Anne Neu Brindley

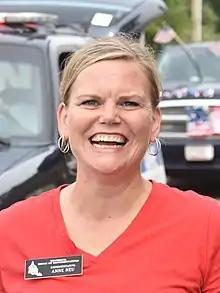

Anne E. Neu Brindley is an American politician who served in the Minnesota House of Representatives from 2017 to 2024. A member of the Republican Party of Minnesota, Neu Brindley represented District 28B (District 32B prior to 2020 redistricting) in east-central Minnesota, including the cities of Wyoming, Lindström, Chisago, and North Branch, and parts of Chisago County.